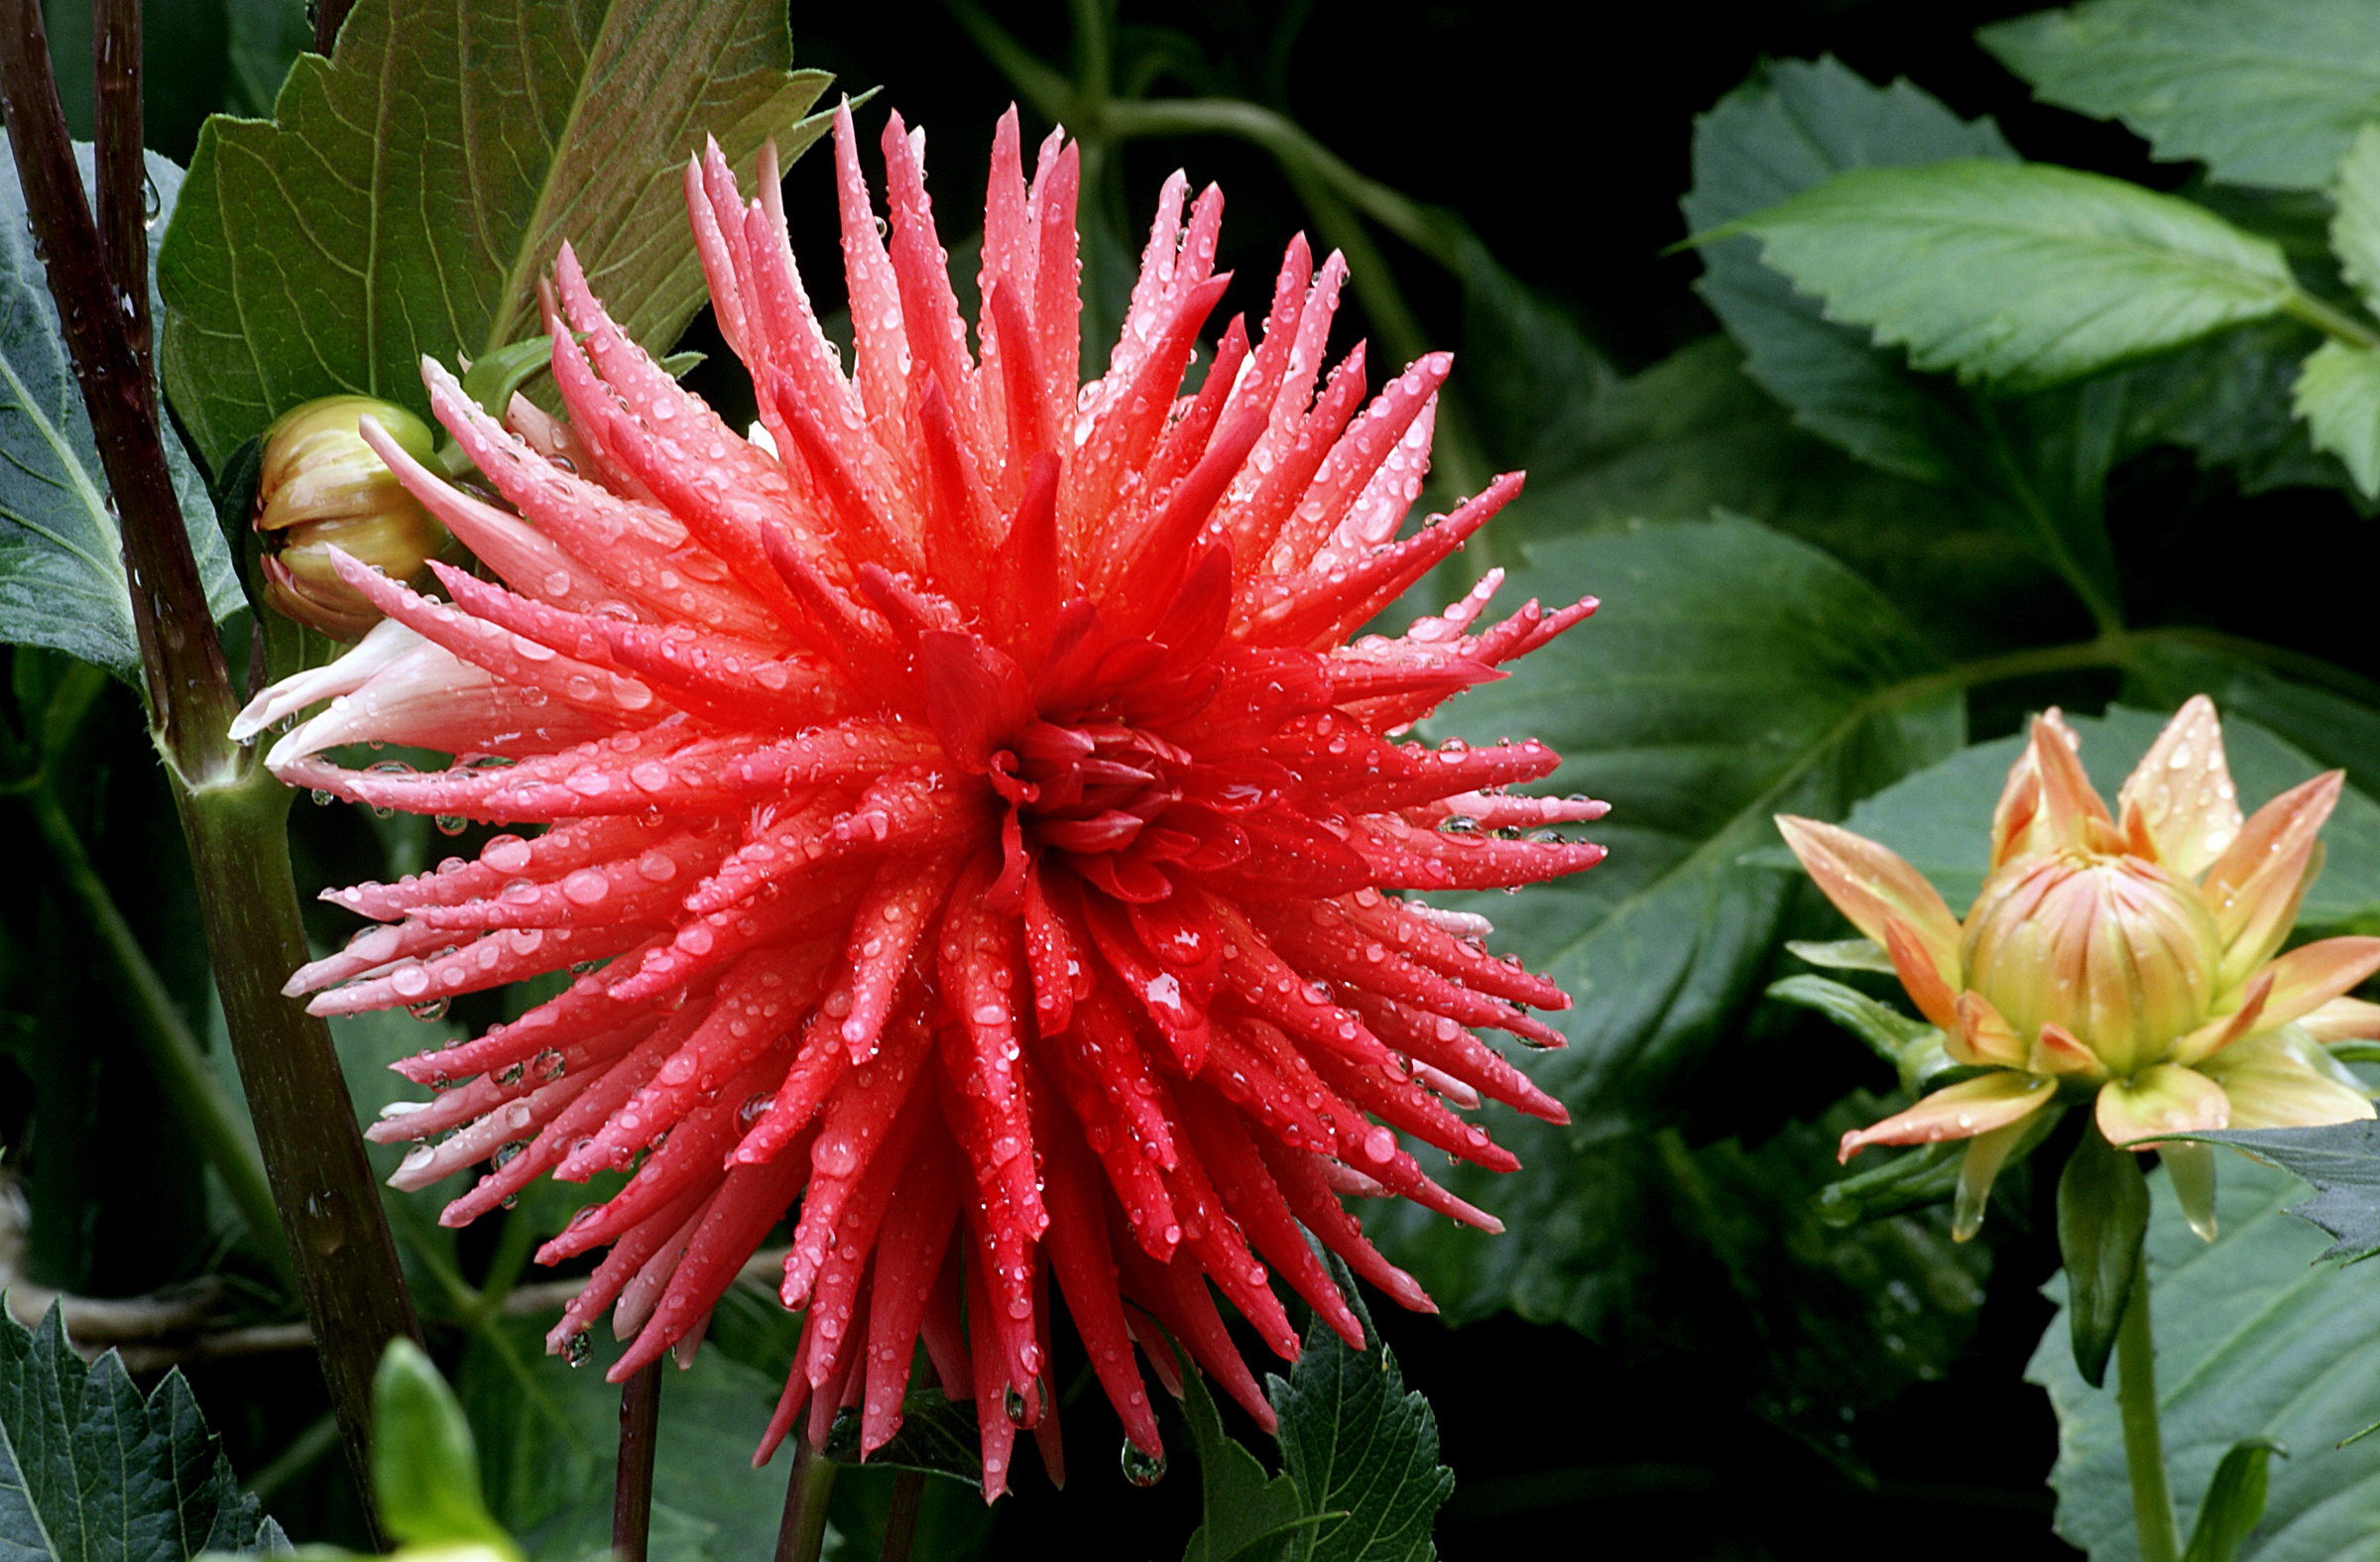
plant, flower, petal, botany, flora, wildflower, flowers, dahlia, sonydslra300, dahlias, macro photography, flowering plant, daisy family, annual plant, land plant